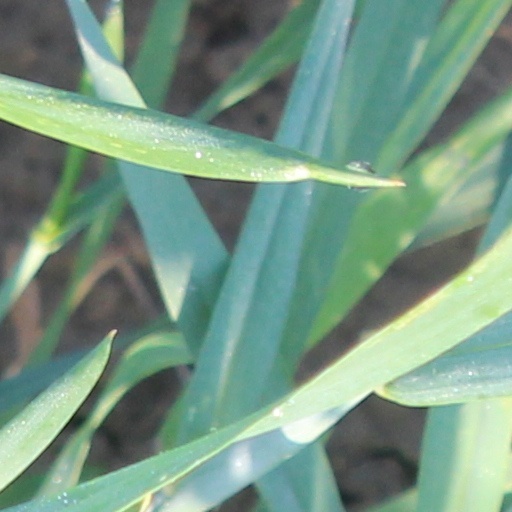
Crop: wheat